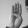
ASL letter: B